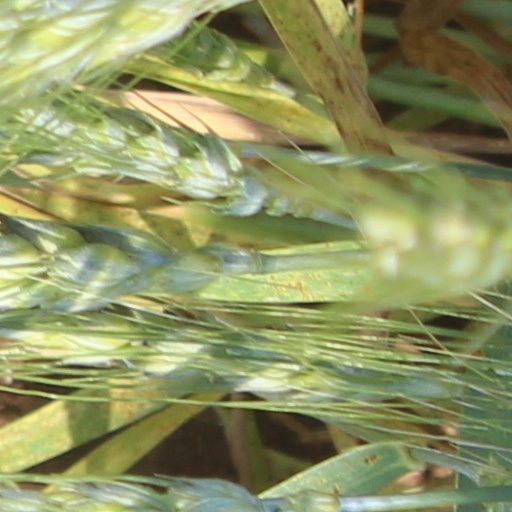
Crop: wheat